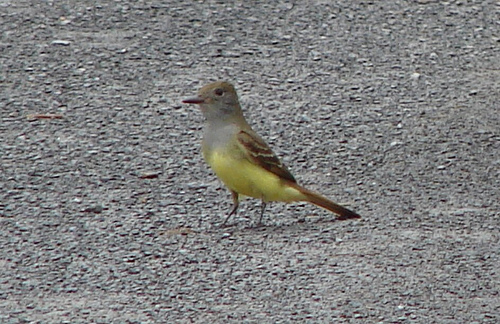
this smaller bird has a yellow belly and breast with a gray neck and crown.
bird has brown body feathers, yellow breast feather, and black beak
this is a bird with a yellow belly, grey breast and brown back.
a bird with a yellow belly and rump with brown and gray speckled wings and light brown head.
this is a bird with a yellow belly, grey breast and a brown wing and head.
this bird has wings that are brown and has a yellow belly
this bird has wings that are brown and has a yellow bellythe bird has a yellow belly, small bill and striped wingbars.
this bird is brown with yellow and has a long, pointy beak.
this bird is gray, yellow, and brown in color, and has a dark colored beak.
Species: Great Crested Flycatcher